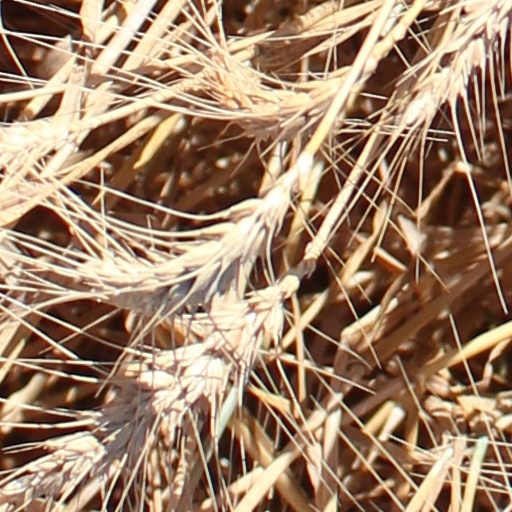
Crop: wheat